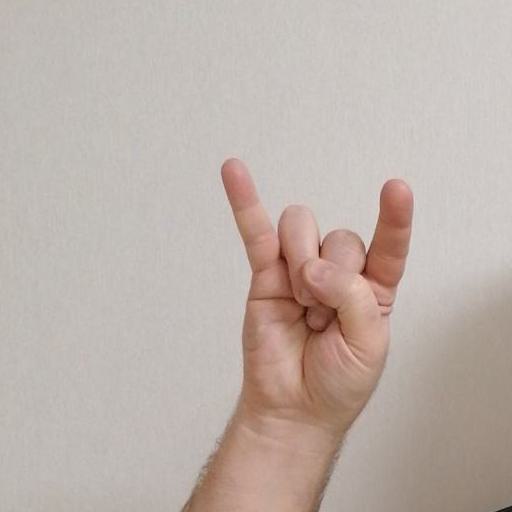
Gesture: rock